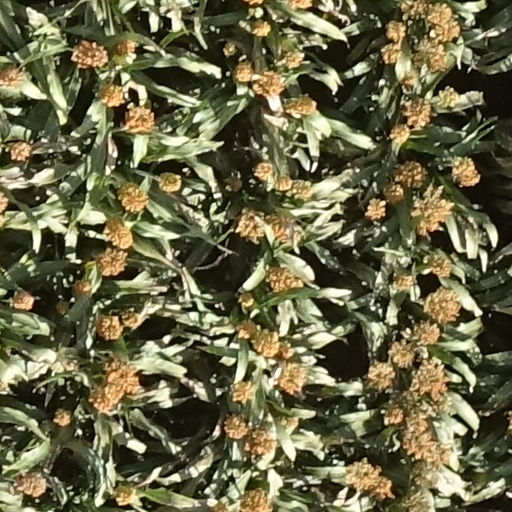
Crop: sorghum